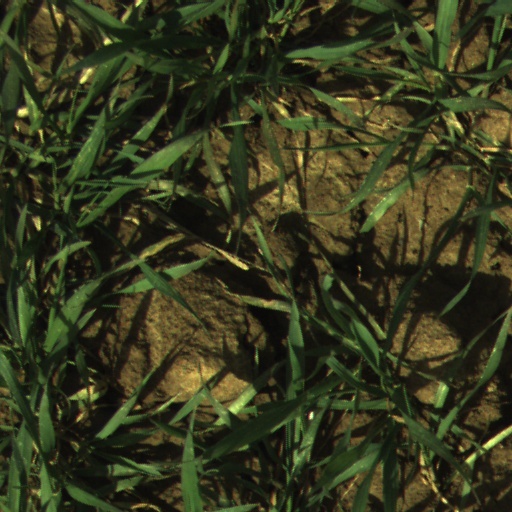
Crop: wheat